Johnston Atoll

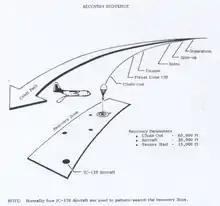
Corona film capsule recovery sequence.

By September 1941, construction of an airfield on Johnston Island commenced. A runway was built with two 400-man barracks, two mess halls, a cold-storage building, an underground hospital, a fresh-water plant, shop buildings, and fuel storage. The runway was complete by December 7, 1941, though in December 1943, the 99th Naval Construction Battalion arrived at the atoll and proceeded to lengthen the runway to . The runway was lengthened and improved as the island was enlarged.